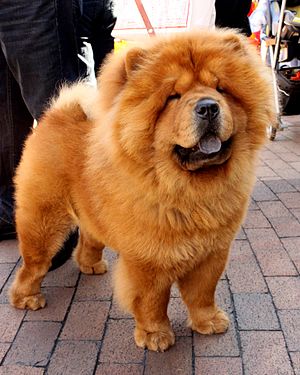
Chow Chow / Oprindelse og alder
Chow Chow er en hunderace som stammer fra Kina, hvor den kaldes Songshi Quan, som direkte oversat betyder "oppustet-løve hund". Hunderacen har haft navnet Tang Quan, "Tang-dynastiets-hund". Den er nok mest kendt for sin blå tunge og store løse pels.